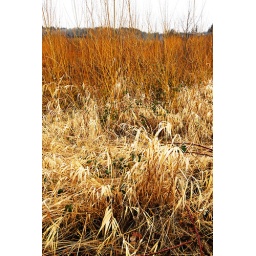
grass and trees in winter